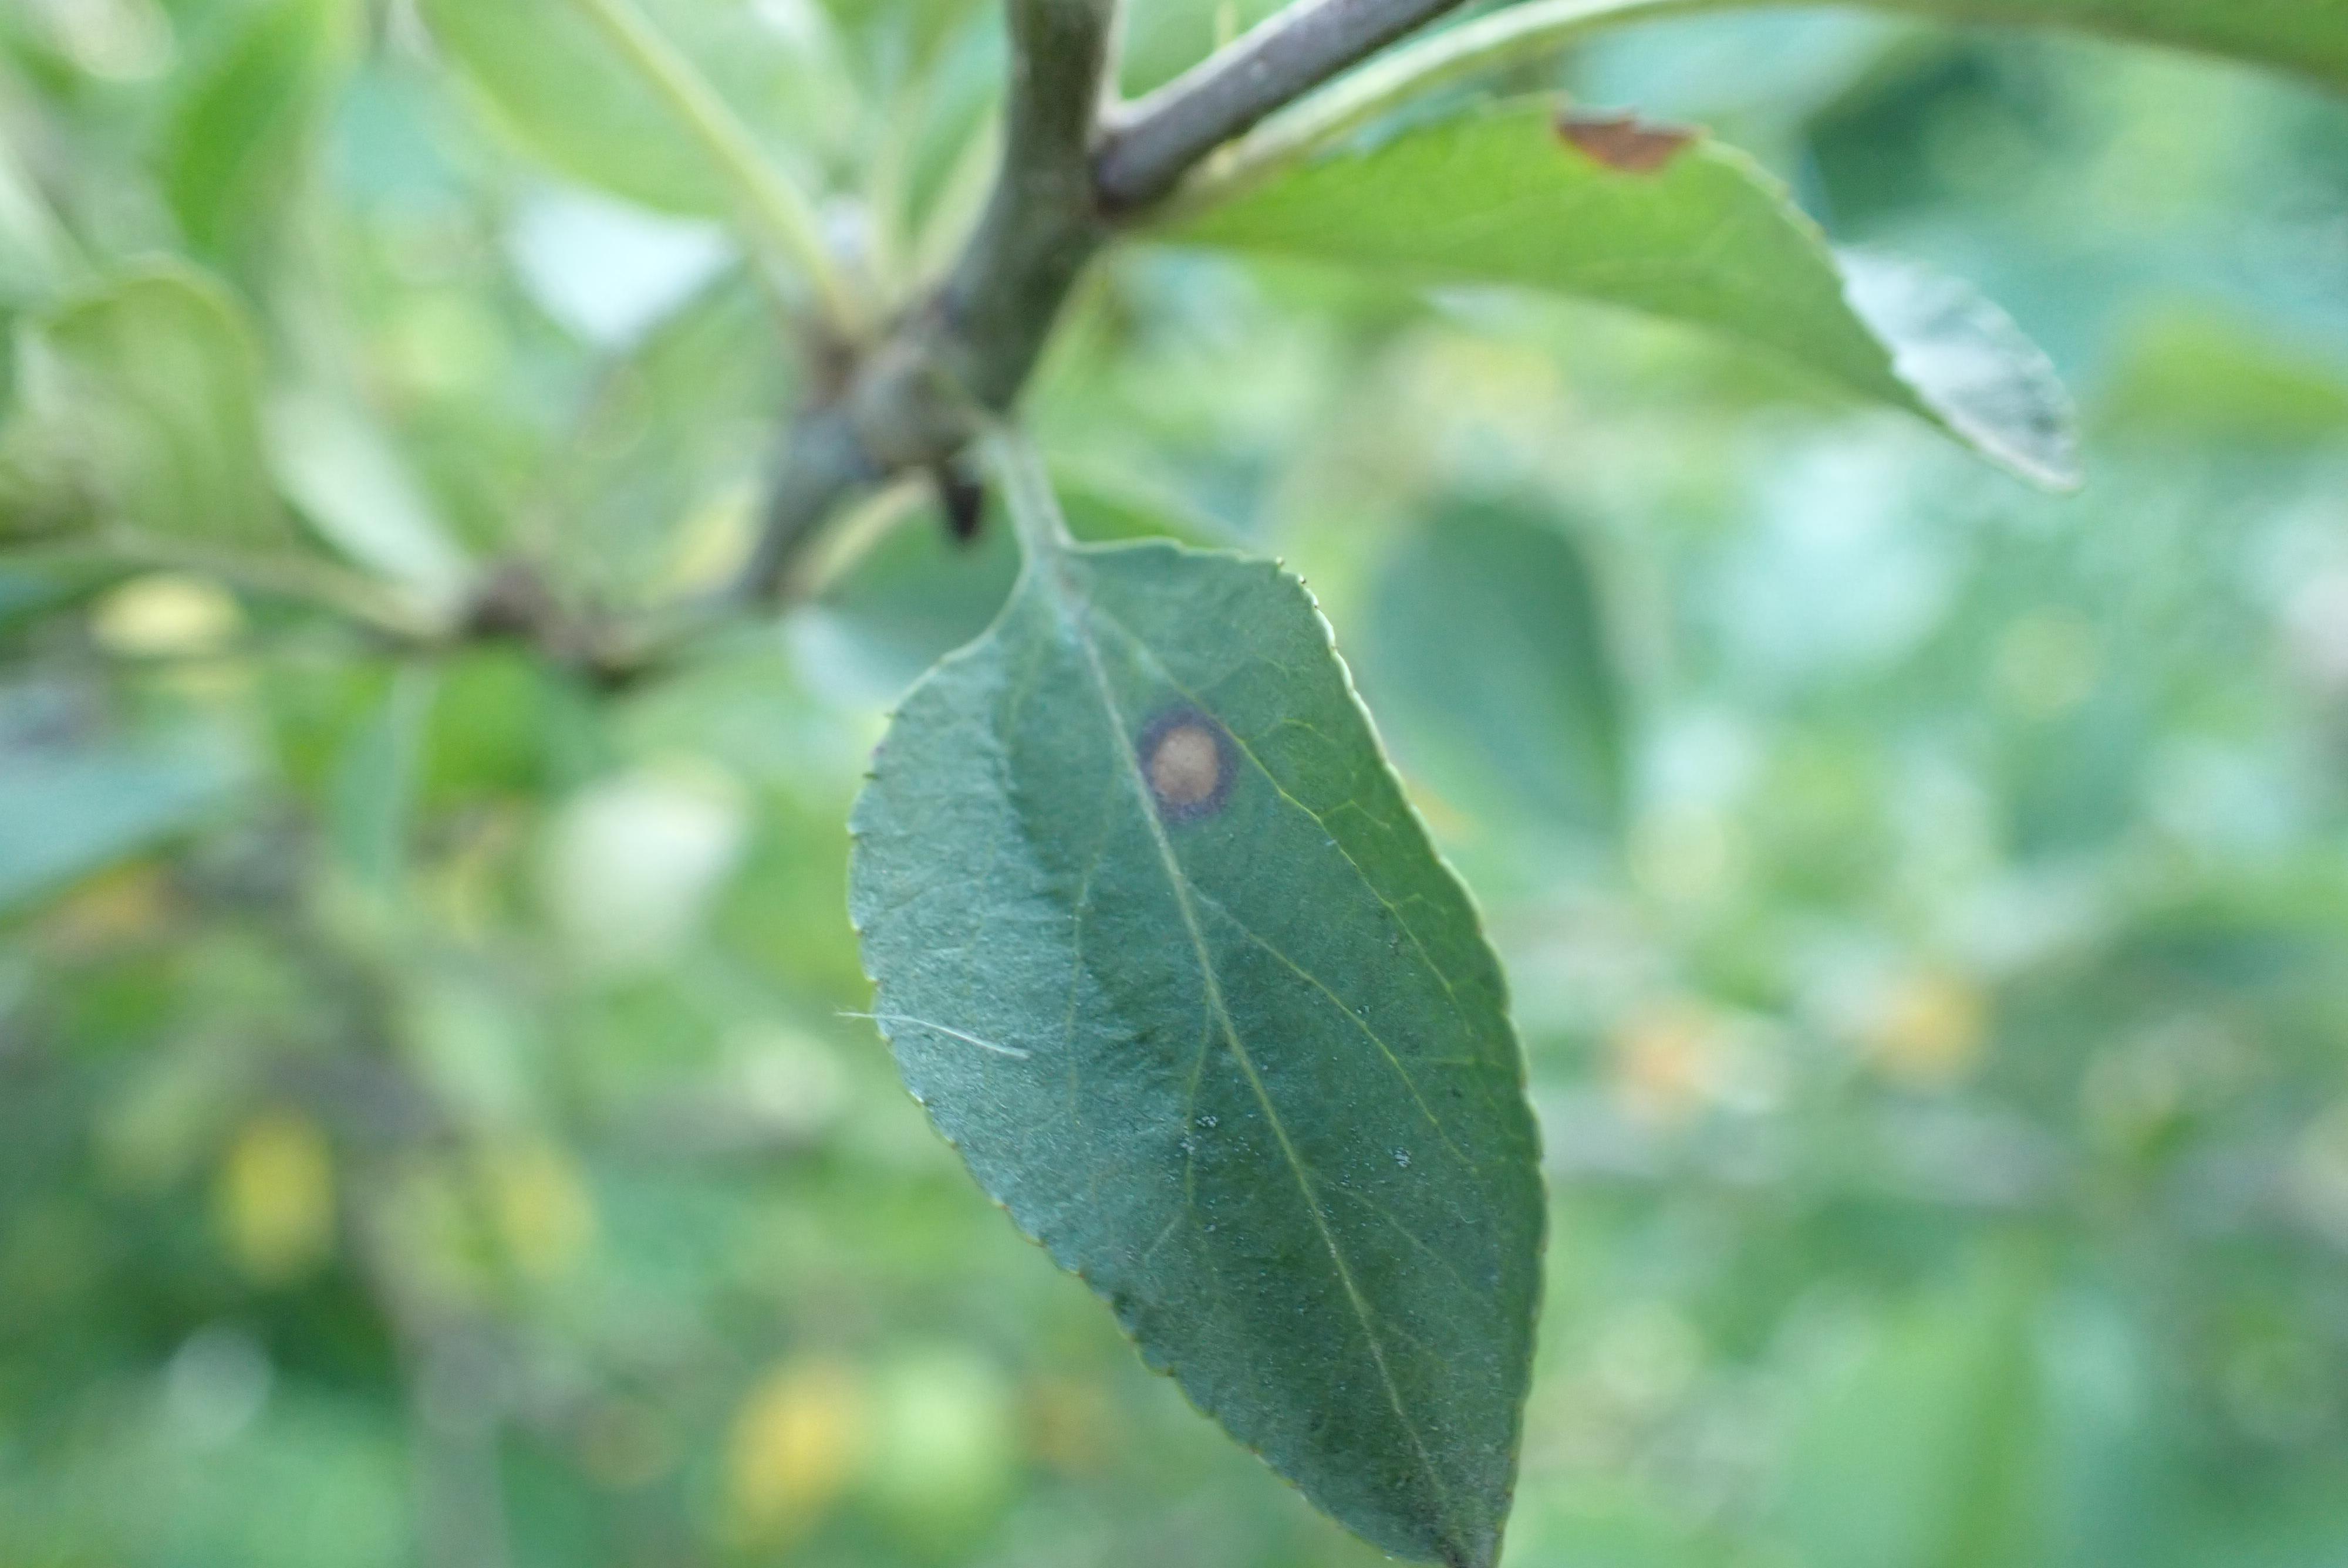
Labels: frog_eye_leaf_spot